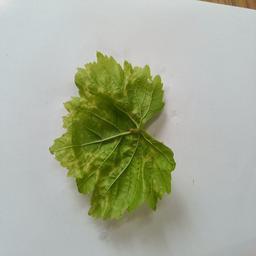
Label: Downy Mildew